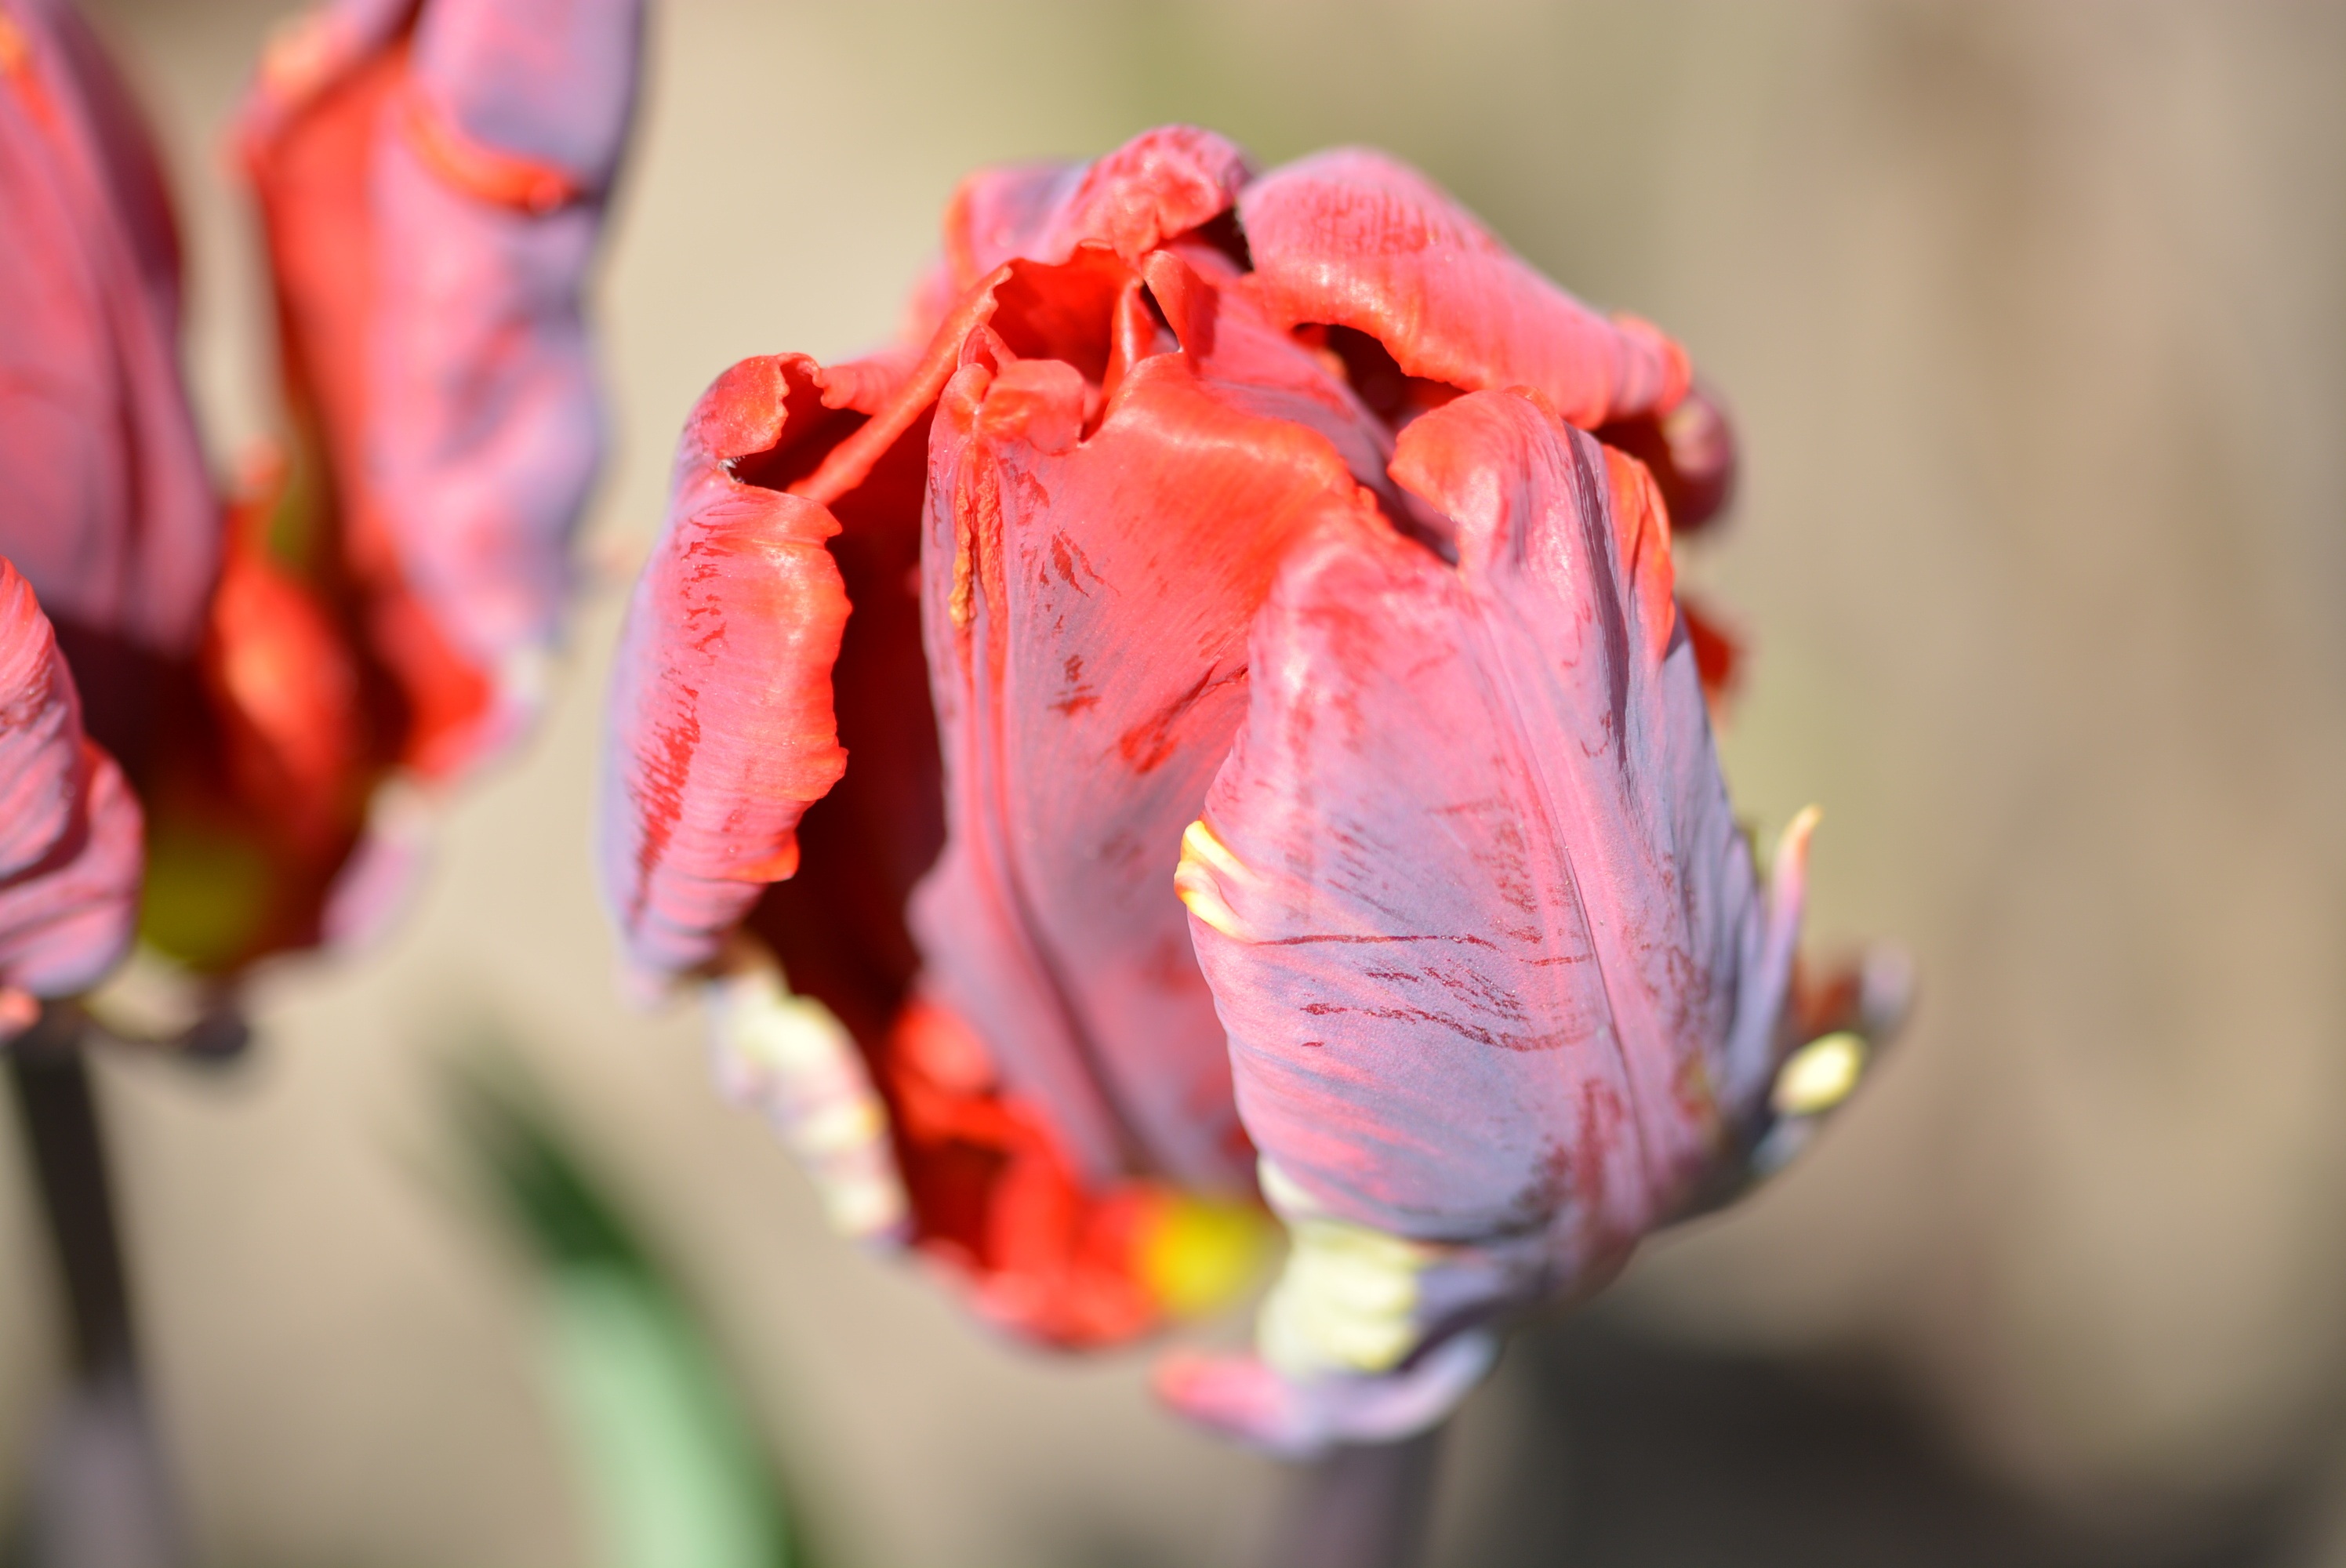
blossom, plant, flower, petal, bloom, tulip, spring, pink, close, flora, close up, cool image, cool photo, bud, macro photography, flowering plant, rose family, plant stem